2008 protests against Kosovo declaration of independence

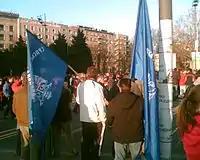
SRS supporters demonstrating against Kosovo's declaration of independence, Belgrade, 2008

On February 21, a very large demonstration called "Kosovo is Serbia" (Косово је Србија, "Kosovo je Srbija") was held in Belgrade in front of the Parliament organized by the Serbian government, with up to hundreds of thousands people attending it. Speakers at the protest were: Prime Minister Vojislav Koštunica, opposition leader Tomislav Nikolić, Republika Srpska Prime Minister Milorad Dodik, Montenegro opposition leader Andrija Mandić, Montenegro opposition politician Predrag Popović, basketball player Dejan Bodiroga, filmmaker Emir Kusturica, tennis player Novak Djokovic (via link), actors , Nenad Jezdić and Nataša Tapušković, and Yugoslav crown prince Alexander Karađorđević.